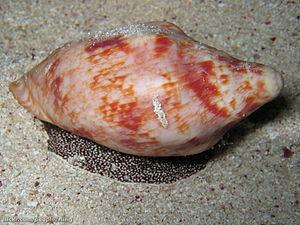
Cymbiola est un genre de mollusques gastéropodes, de la famille des Volutidae.
La Grande Barrière de corail est le plus grand récif corallien du monde comptant plus de 2 900 récifs et 900 îles s'étirant de Bundaberg à la pointe du Cap York soit plus de 2 600 kilomètres sur une superficie de 344 400 km². Le récif se situe en Mer de Corail au large du Queensland, en Australie.